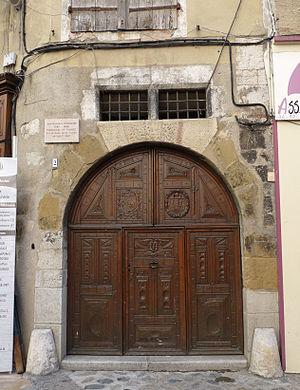
Maison natale de Jean Baptiste d'Ornano à Sisteron
Sisteron est une commune française, située dans le département des Alpes-de-Haute-Provence en région Provence-Alpes-Côte d'Azur.